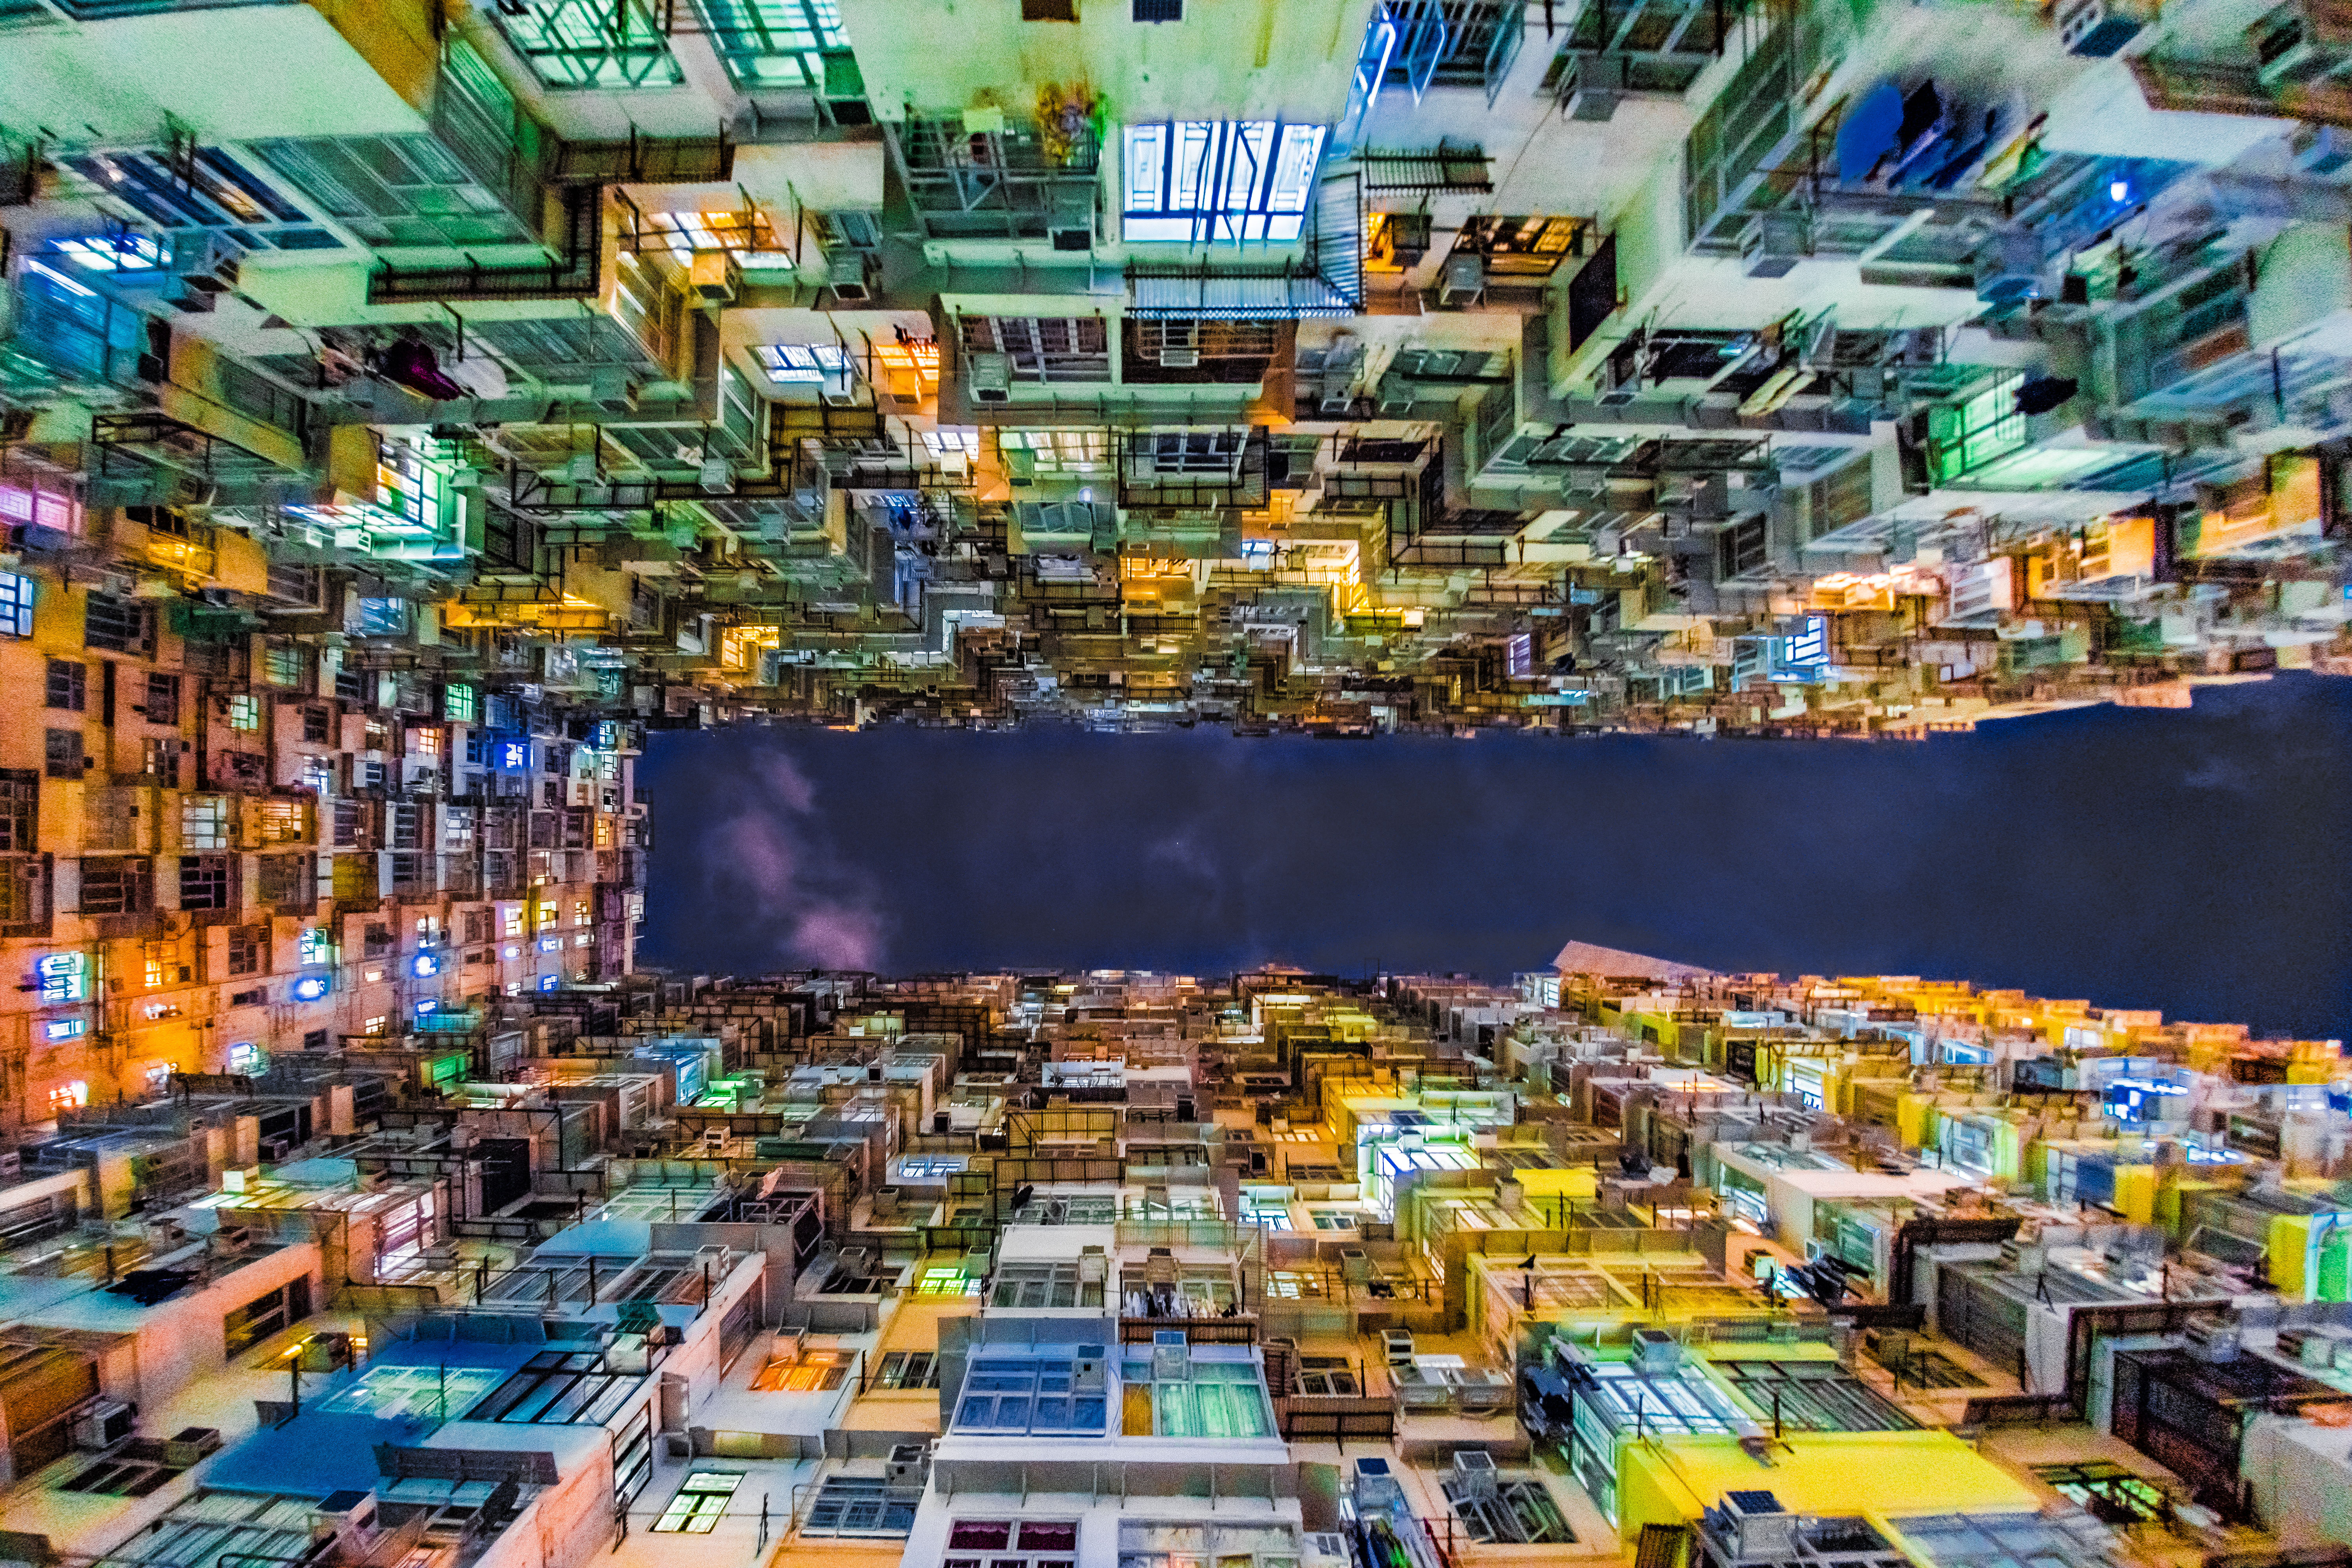
night, product, nightphotography, cool image, supermarket, grocery store, hongkong, i, ilce7m2, handheld, lookup, metropolis, retail, quarrybay, yickcheongbuilding